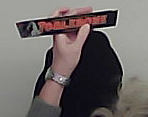
Product: toblerone_black